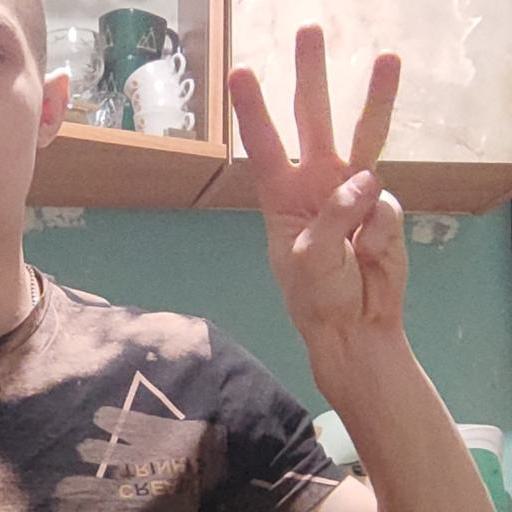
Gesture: three